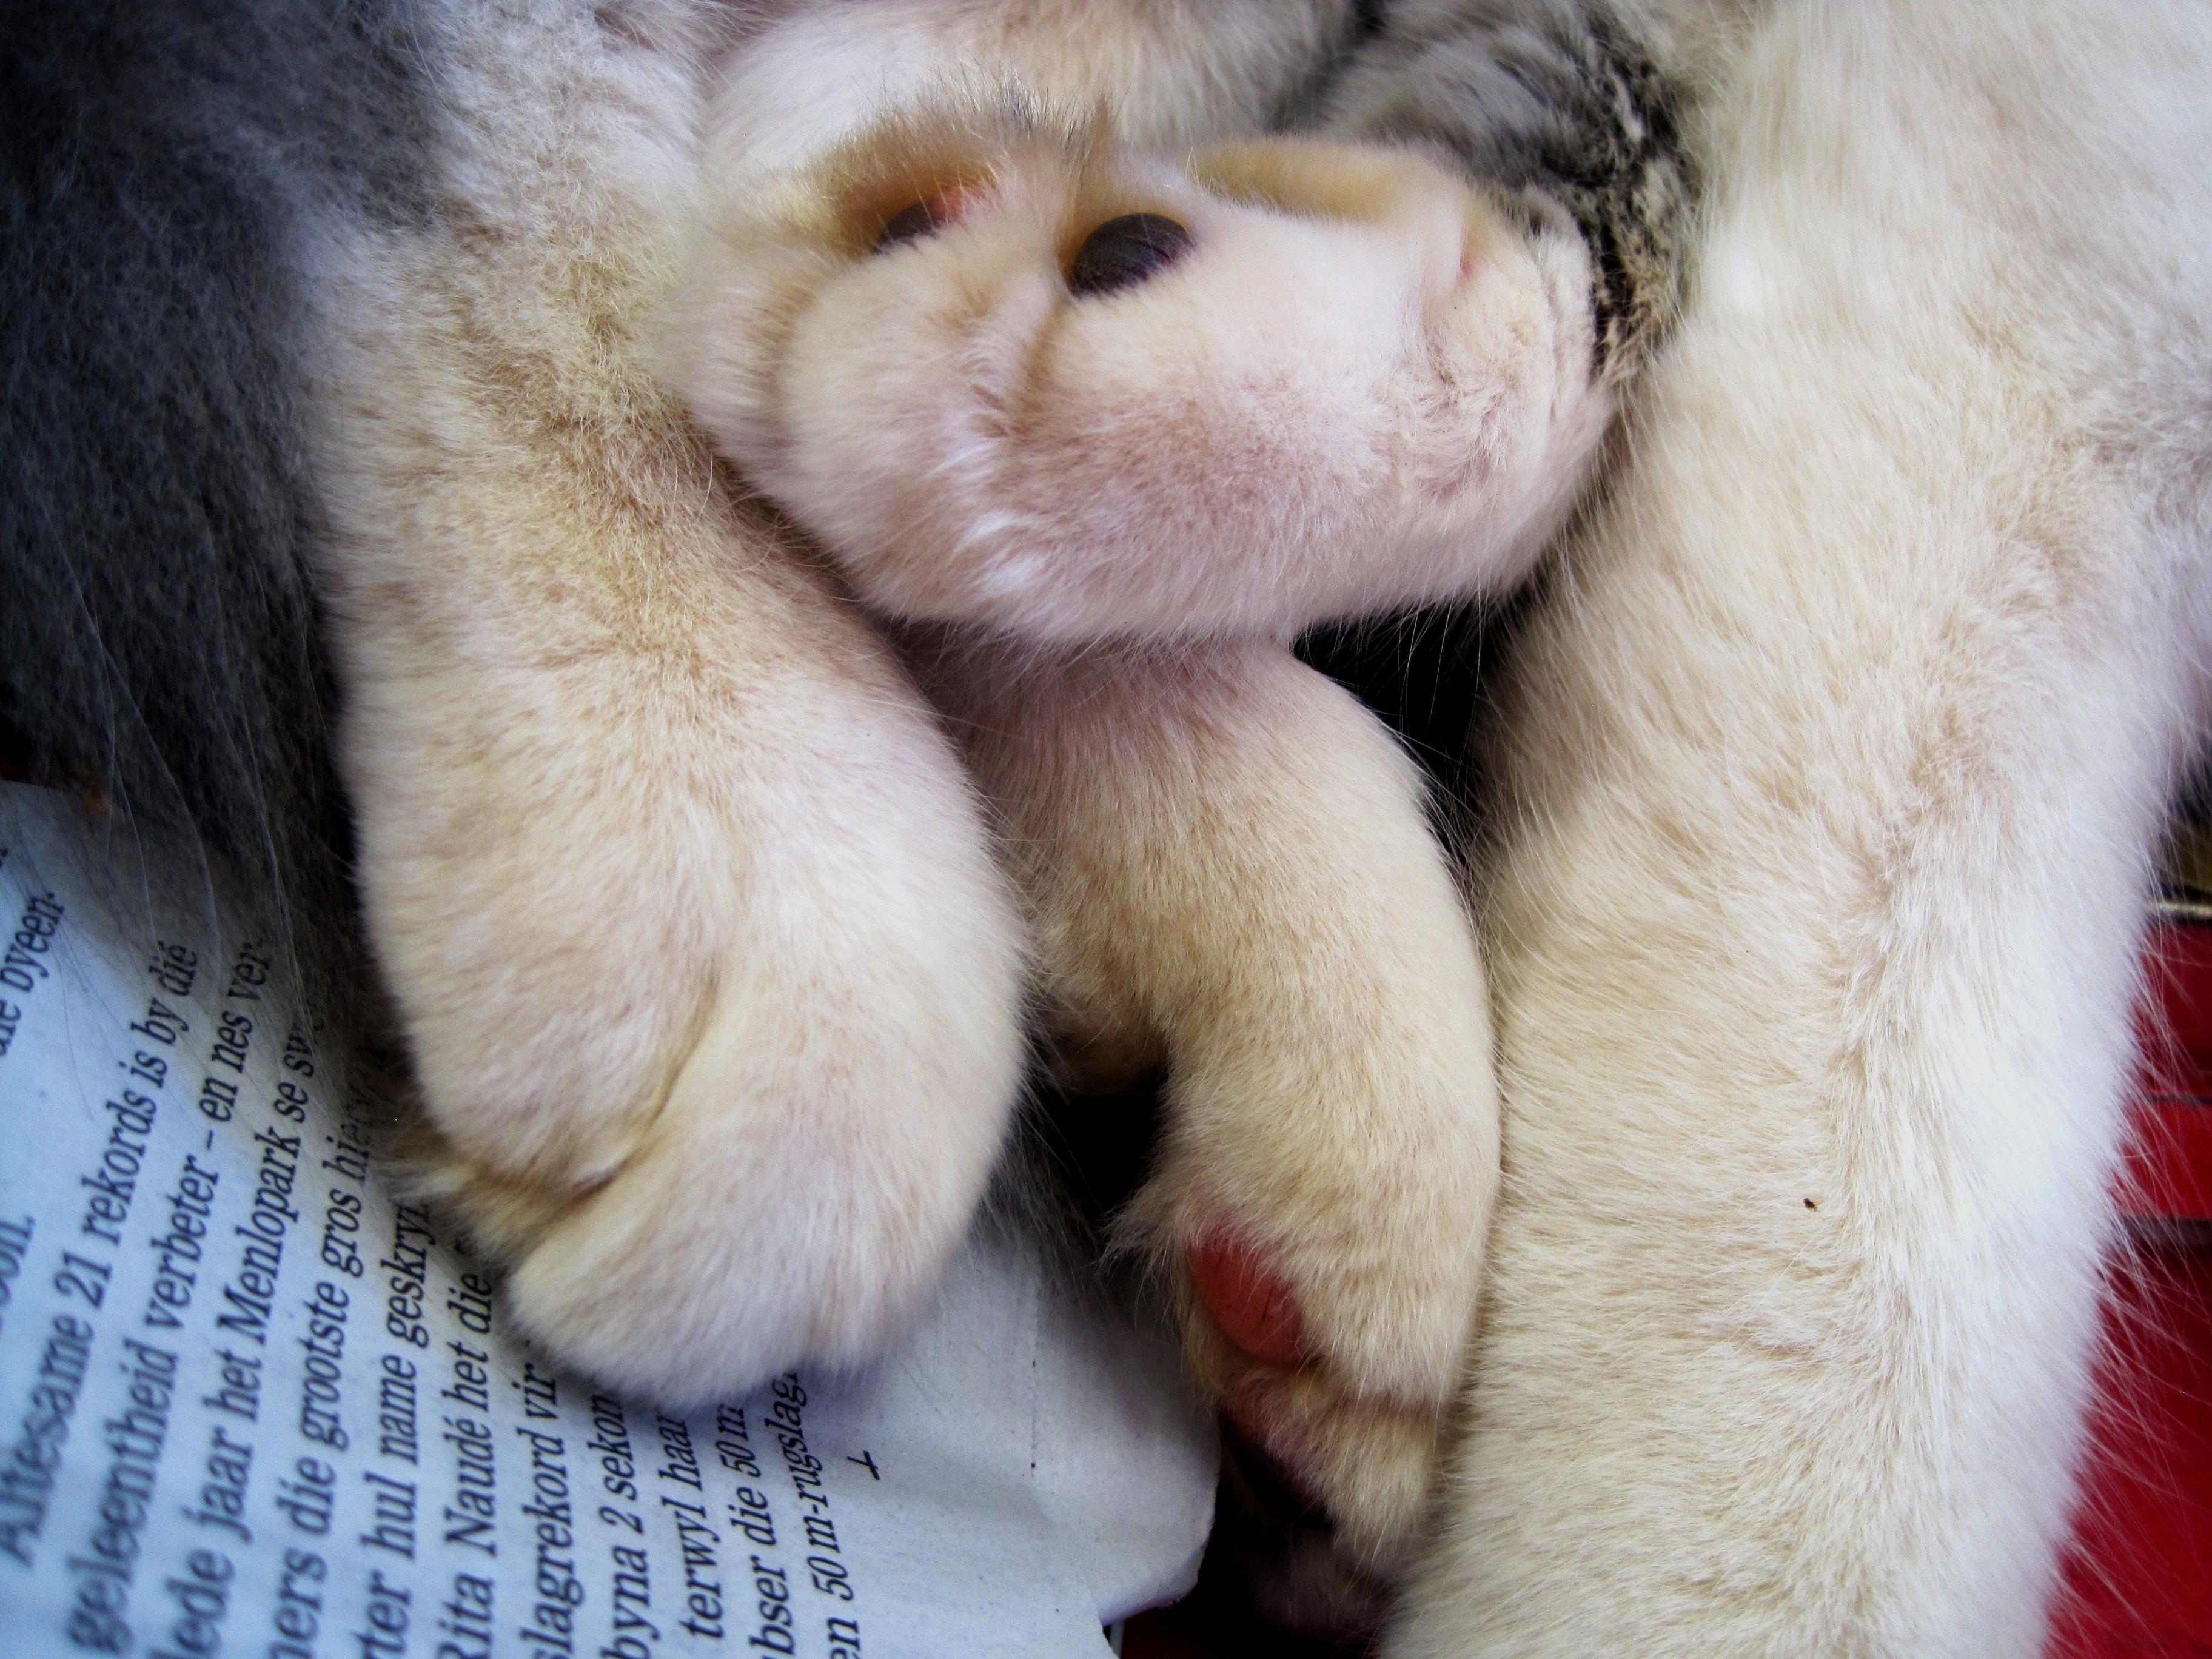
white, puppy, dog, fur, cat, mammal, yawn, nose, eye, skin, vertebrate, soft, paws, organ, relaxed, interaction, stuffed toy, plump, dog like mammal, dog breed group